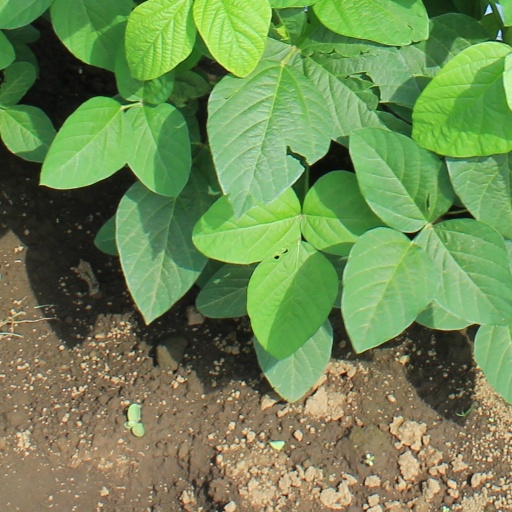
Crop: soybean